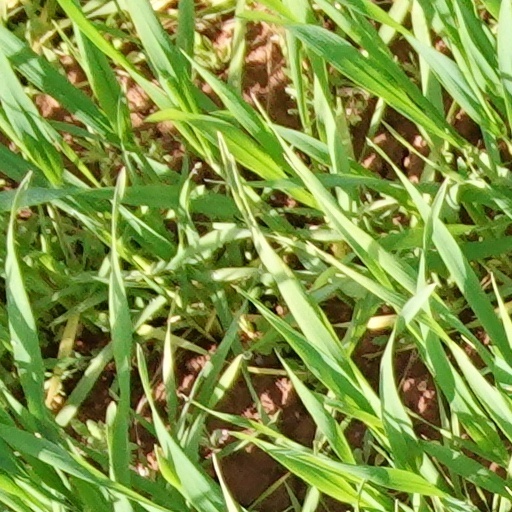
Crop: wheat